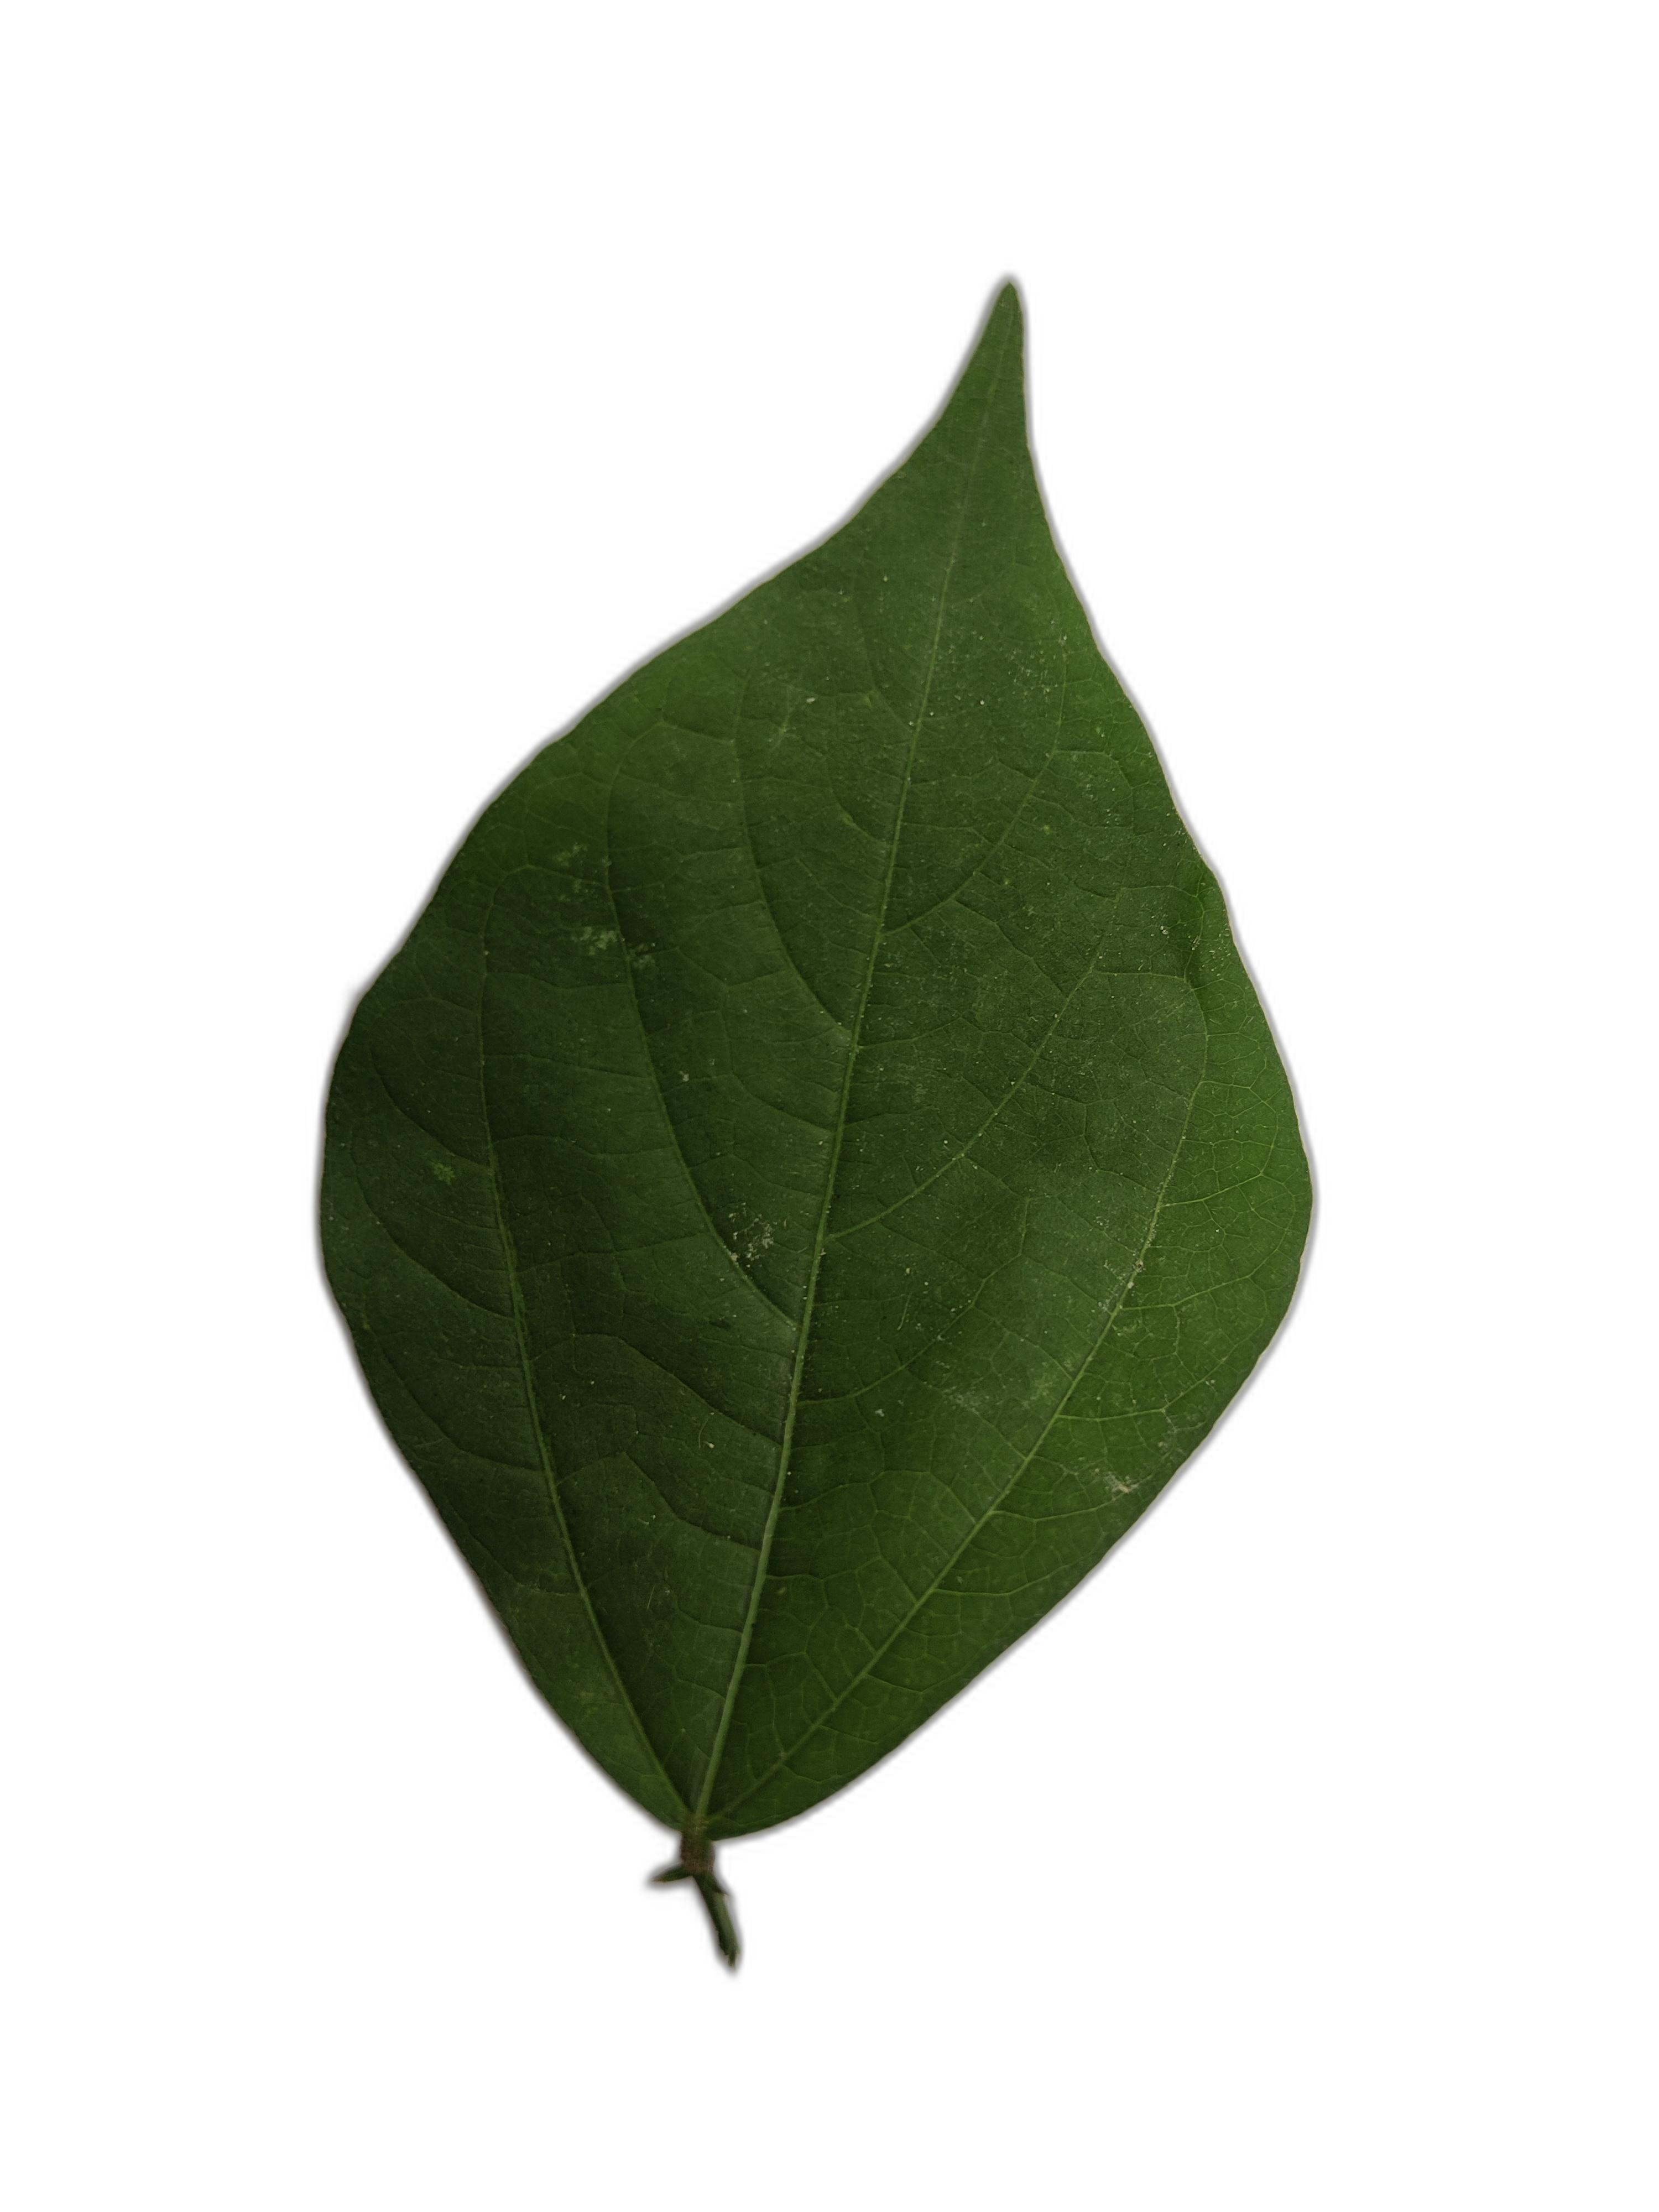
Label: Healthy